Plessite

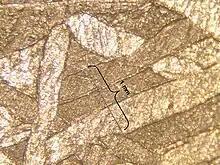
Plessite is the fine-grained material between the lamellae. Kaposfüred iron meteorite, Hungary.

Plessite is a meteorite texture consisting of a fine-grained mixture of the minerals kamacite and taenite found in the octahedrite iron meteorites. It occurs in gaps (its name is derived from the Greek "plythos" meaning "filling") between the larger bands of kamacite and taenite which form Widmanstätten patterns.